Serendip Sanctuary

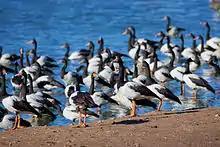
A flock of magpie geese photographed at Serendip Lake

Serendip Sanctuary has been involved in the repopulation and reintroduction of magpie geese ("Anseranas semipalmata"), in Victoria. In the early 1900s, magpie goose populations had seriously declined primarily from loss of wetland habitats from droughts, hunting and predation by foxes. Magpie geese were reintroduced at several locations in south-east Australia, including Serendip Sanctuary in 1964. 15 adult magpie geese were supplied to Serendip Sanctuary, with 102 additional birds in 1965. The first laying of eggs at Serendip was recorded in 1968 and between 1971 and 1984, 742 Magpie Geese hatched at Serendip and were released to Tower Hill, Kyabram, Phillip Island, Sale, Kerang, and Healesville in Victoria and Bool Lagoon in South Australia. Serendip Sanctuary is one of three consistently active release sites for magpie geese captive breeding.